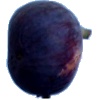
Label: fig